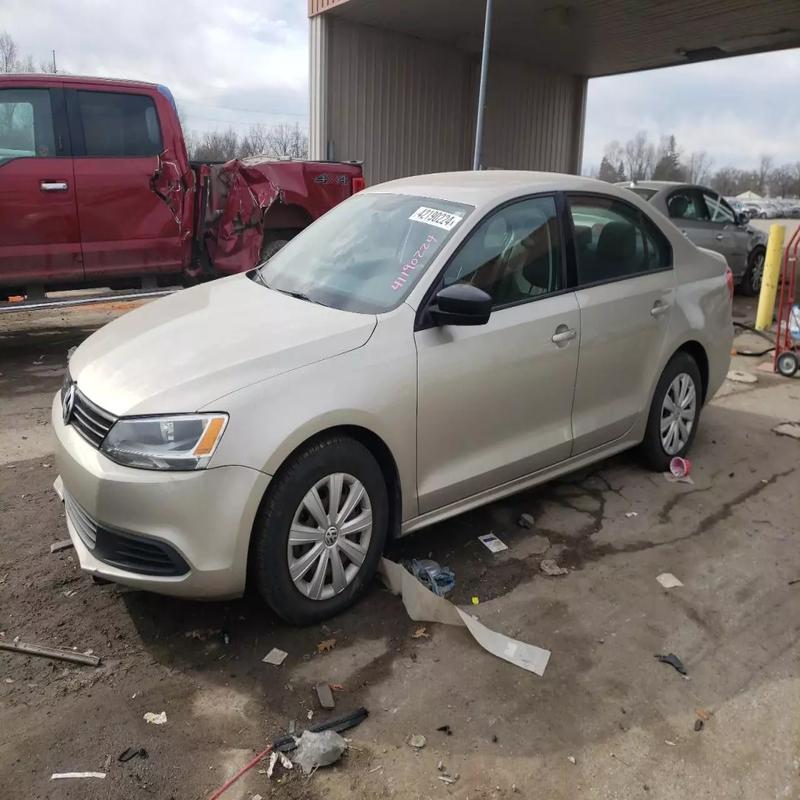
Aucun dommage détecté.
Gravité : aucun